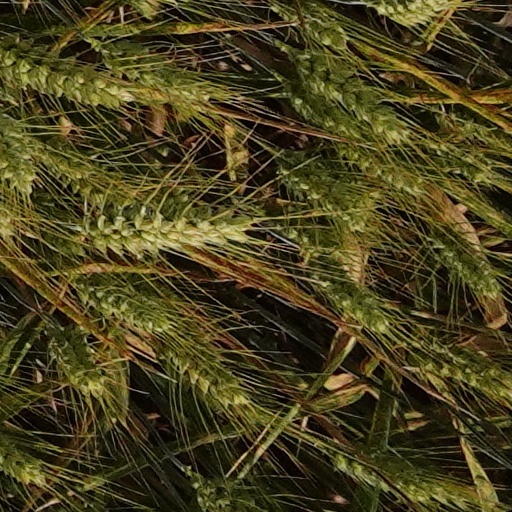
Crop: wheat